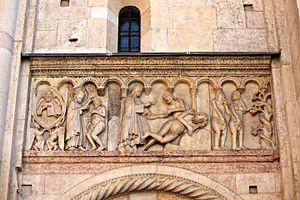
L'histoire de la Genèse est une frise composée de quatre plaques de bas-reliefs, subdivisées chacune en plusieurs scènes représentant des épisodes de la Genèse, l'ensemble décore la partie basse de la façade occidentale de la cathédrale de Modène en Émilie-Romagne.